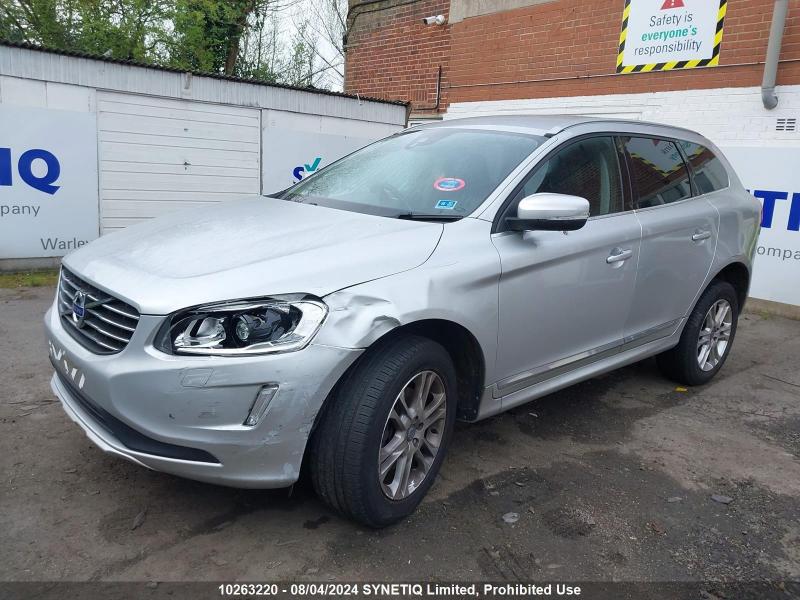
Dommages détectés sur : feu avant gauche, aile avant gauche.
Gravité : majeur